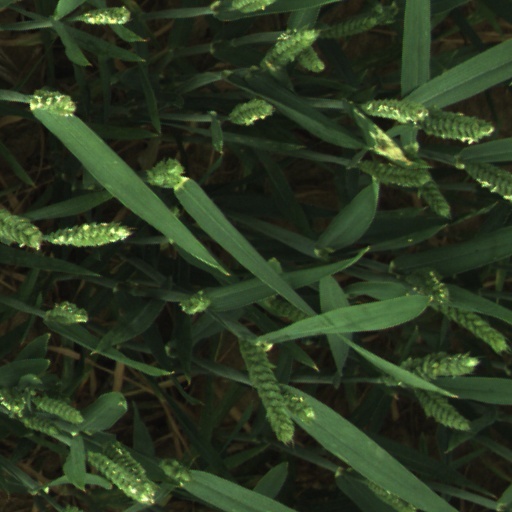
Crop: wheat